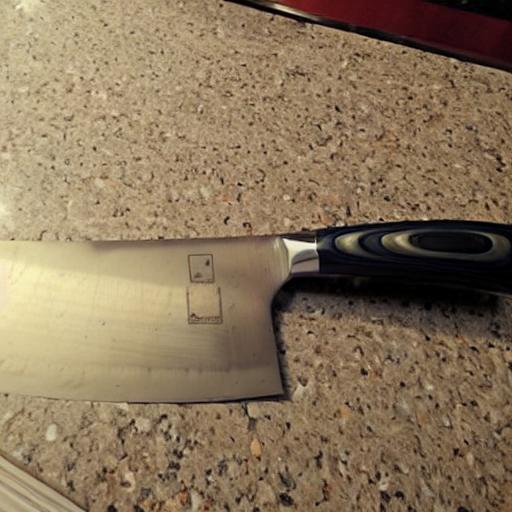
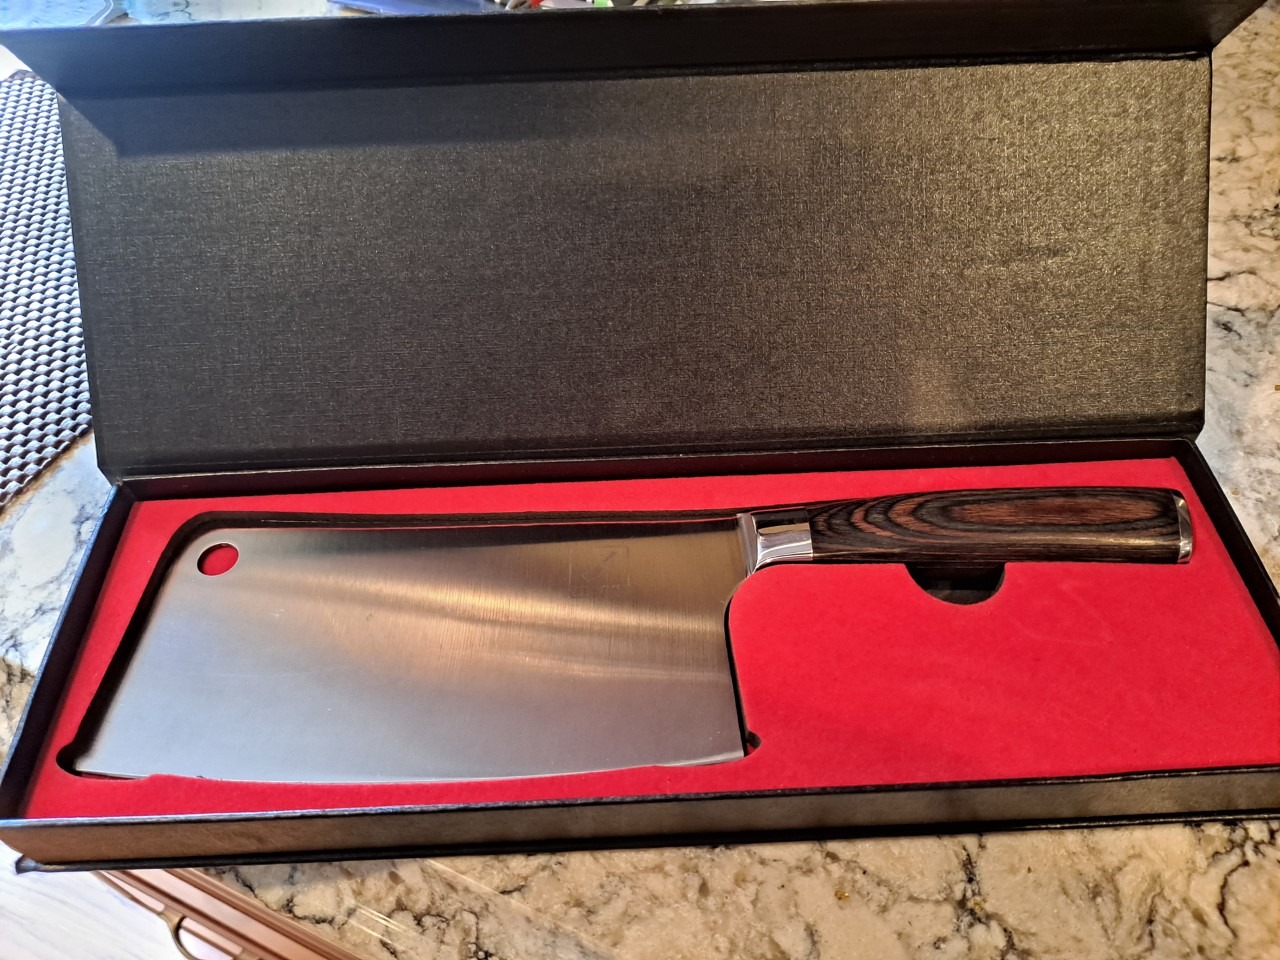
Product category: items_knife
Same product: no